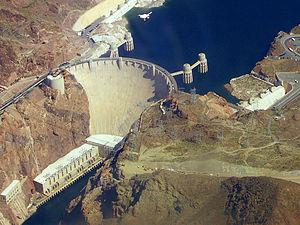
L'hydroélectricité aux États-Unis se situe en 2019 au 4ᵉ rang mondial en termes de production avec 6,4 % de la production mondiale, derrière la Chine, le Canada et le Brésil. Sa puissance installée la situe au 3ᵉ rang avec 7,9 % du total mondial en 2019, derrière la Chine et le Brésil. La puissance de ses centrales de pompage-turbinage se situe au 3ᵉ rang avec 14,5 % du total mondial, derrière la Chine et le Japon.
Un barrage-poids voûte est un type de barrage alliant à la fois les caractéristiques d'un barrage-poids et d'un barrage-voûte.